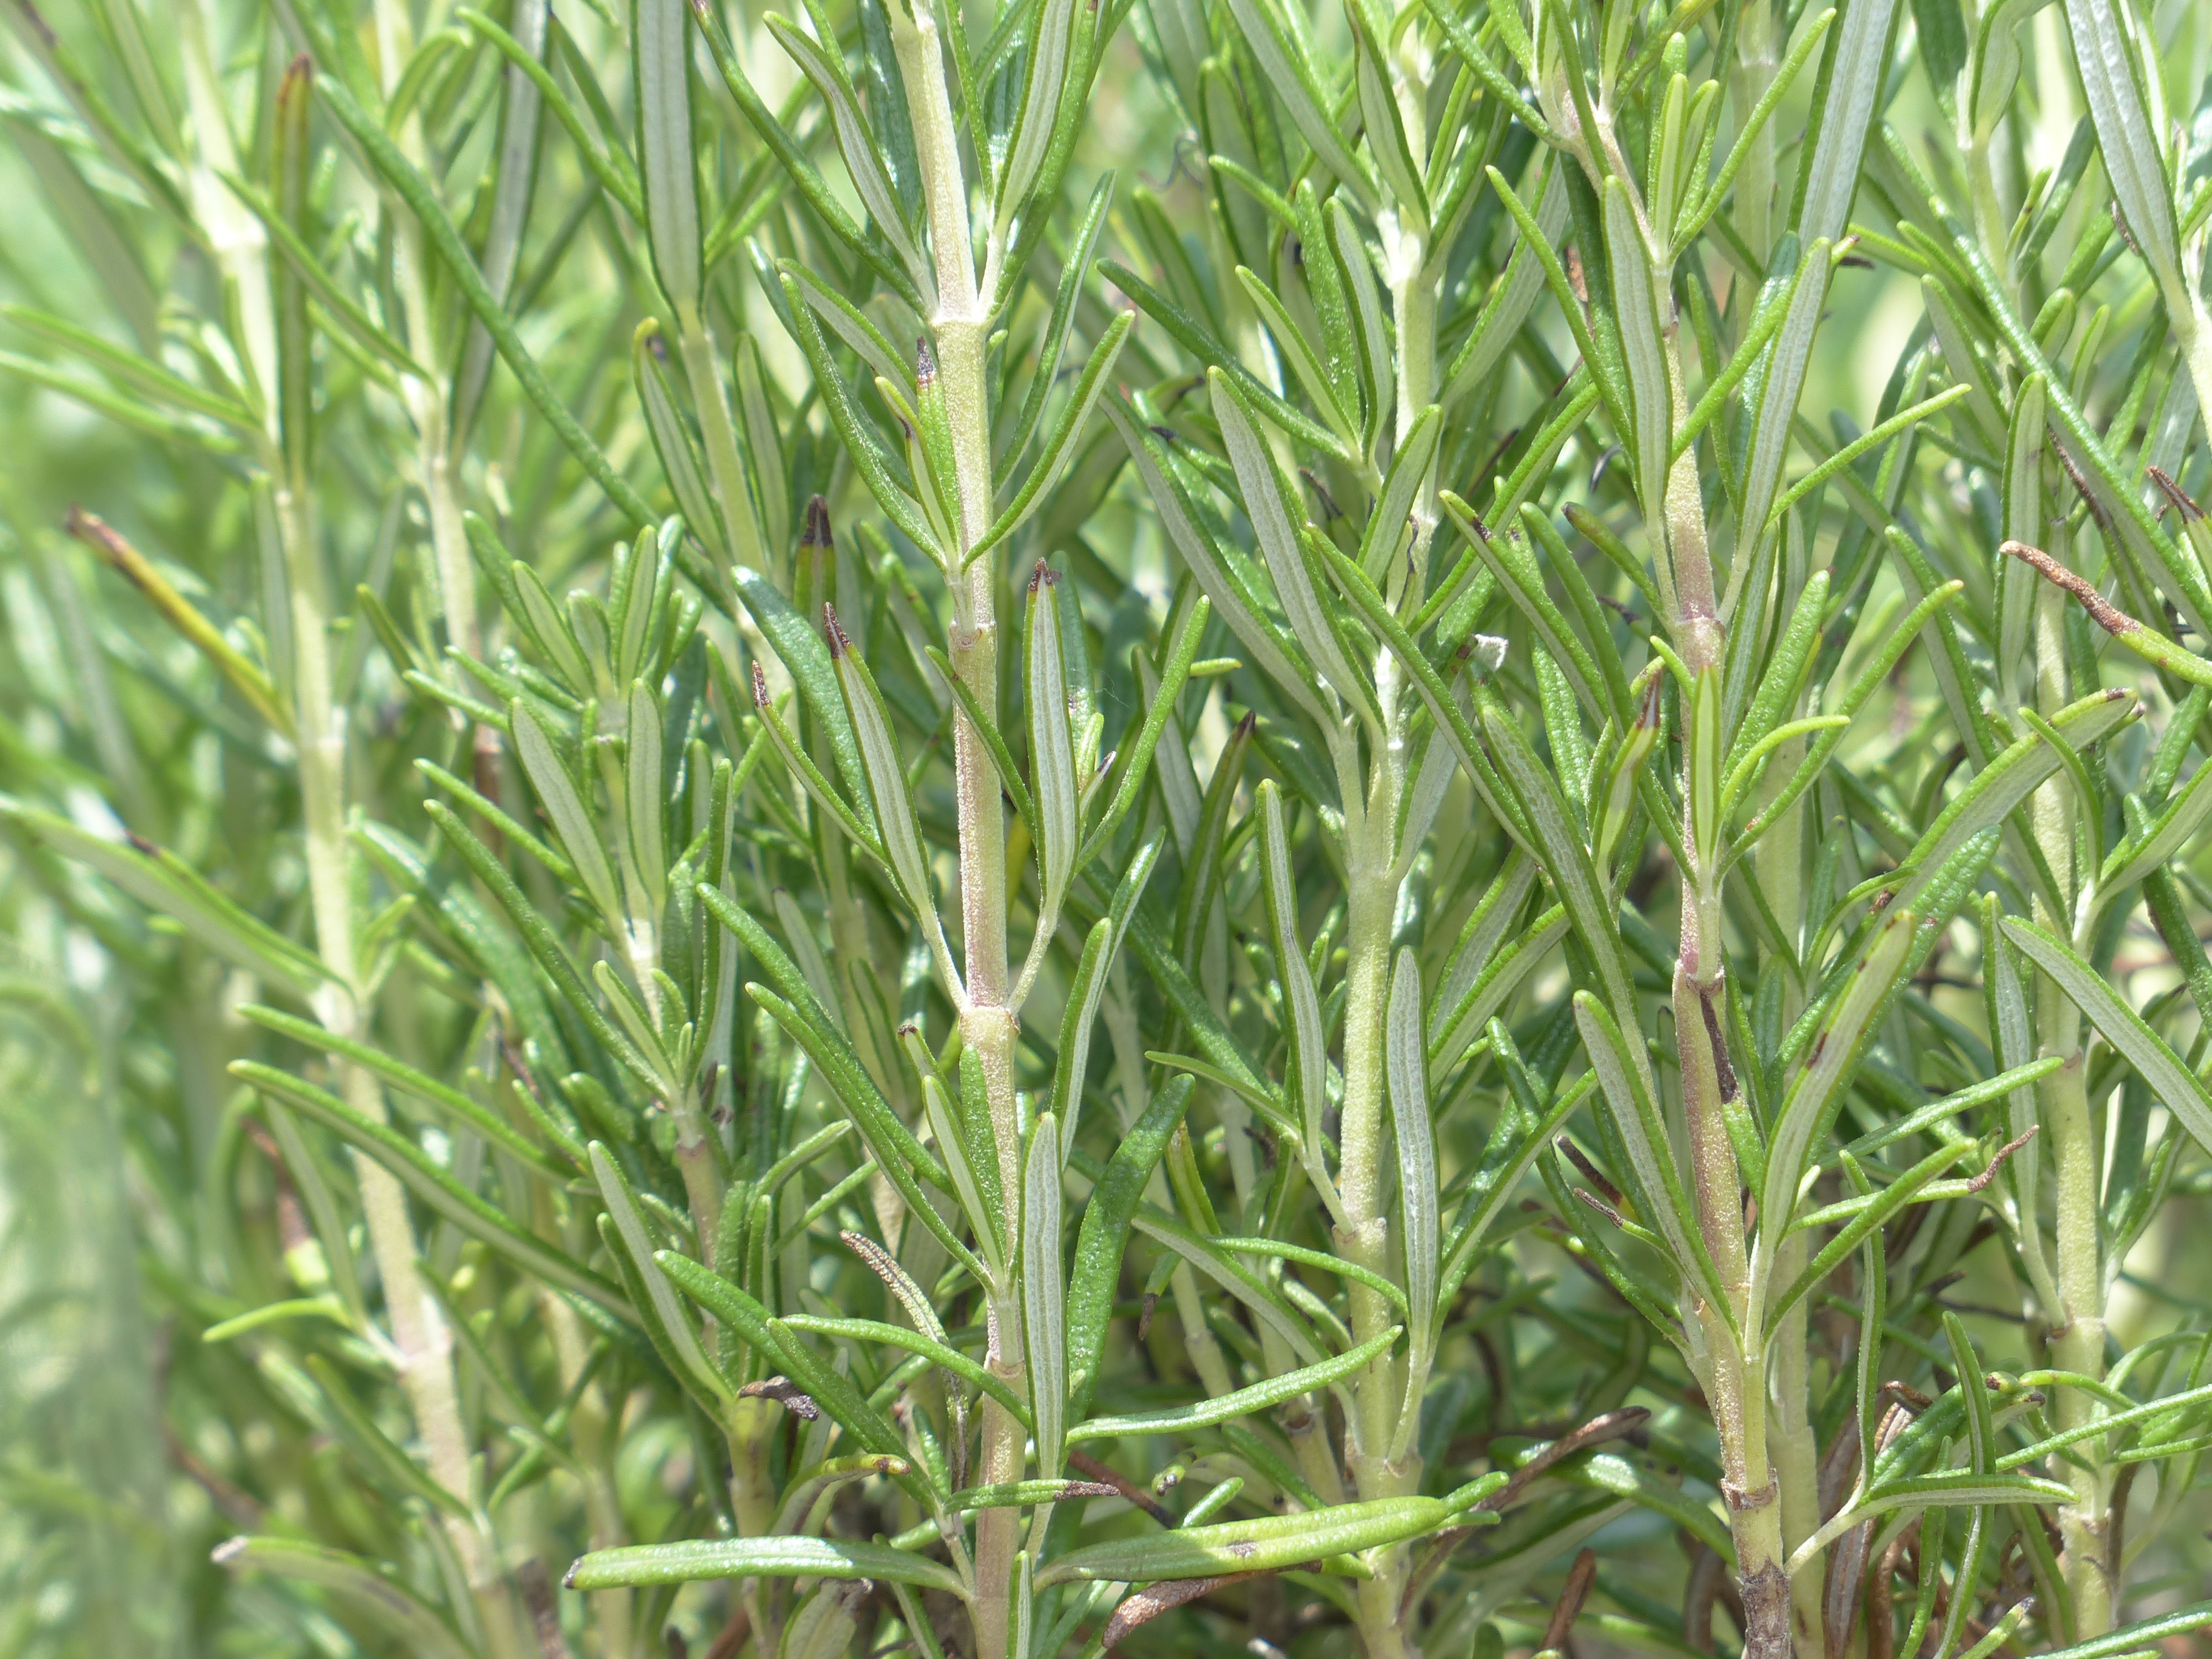
grass, plant, lawn, flower, mediterranean, spice, herb, crop, agriculture, periwinkle, rosemary, aromatic, kitchen spice, kitchen herb, flowering plant, lamiaceae, scented plant, rosmarinus, mediterranean cuisine, semi shrub, chrysopogon zizanioides, rosmarinus officinalis, sweet grass, grass family, land plant, hierochloe, phragmites, provence kr utermischung, barbecue spice